Kahramanmaraş Castle

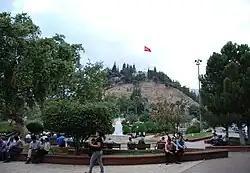

Kahramanmaraş Castle is a castle in Turkey. Kahramanmaraş (popularly Maraş) is an old city.